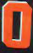
Number: 0